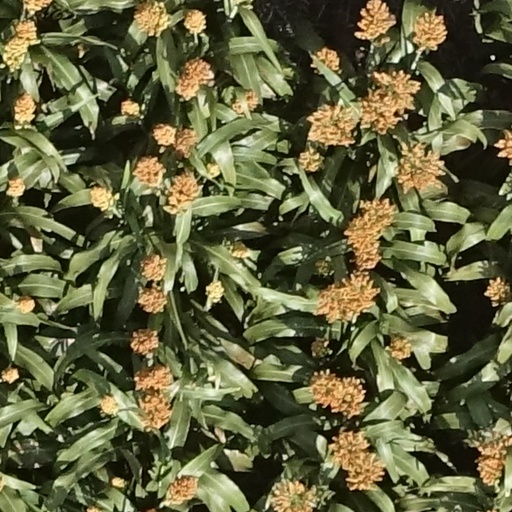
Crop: sorghum